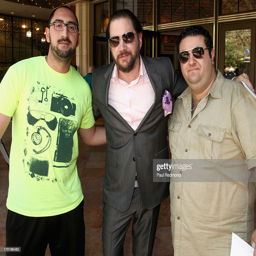
comedian with fans at the screening and autographs posters for his new film .